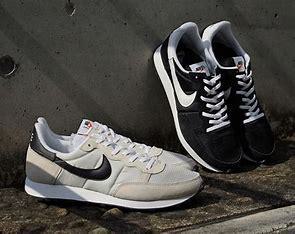
Brand: Nike
Model: Challenger OG